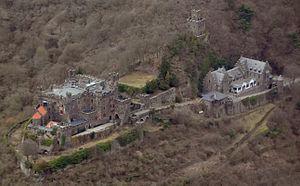
Le Château Reichenstein est un château allemand situé sur les bords du Rhin, au niveau de la ville de Trechtingshausen dans le land de Rhénanie-Palatinat.